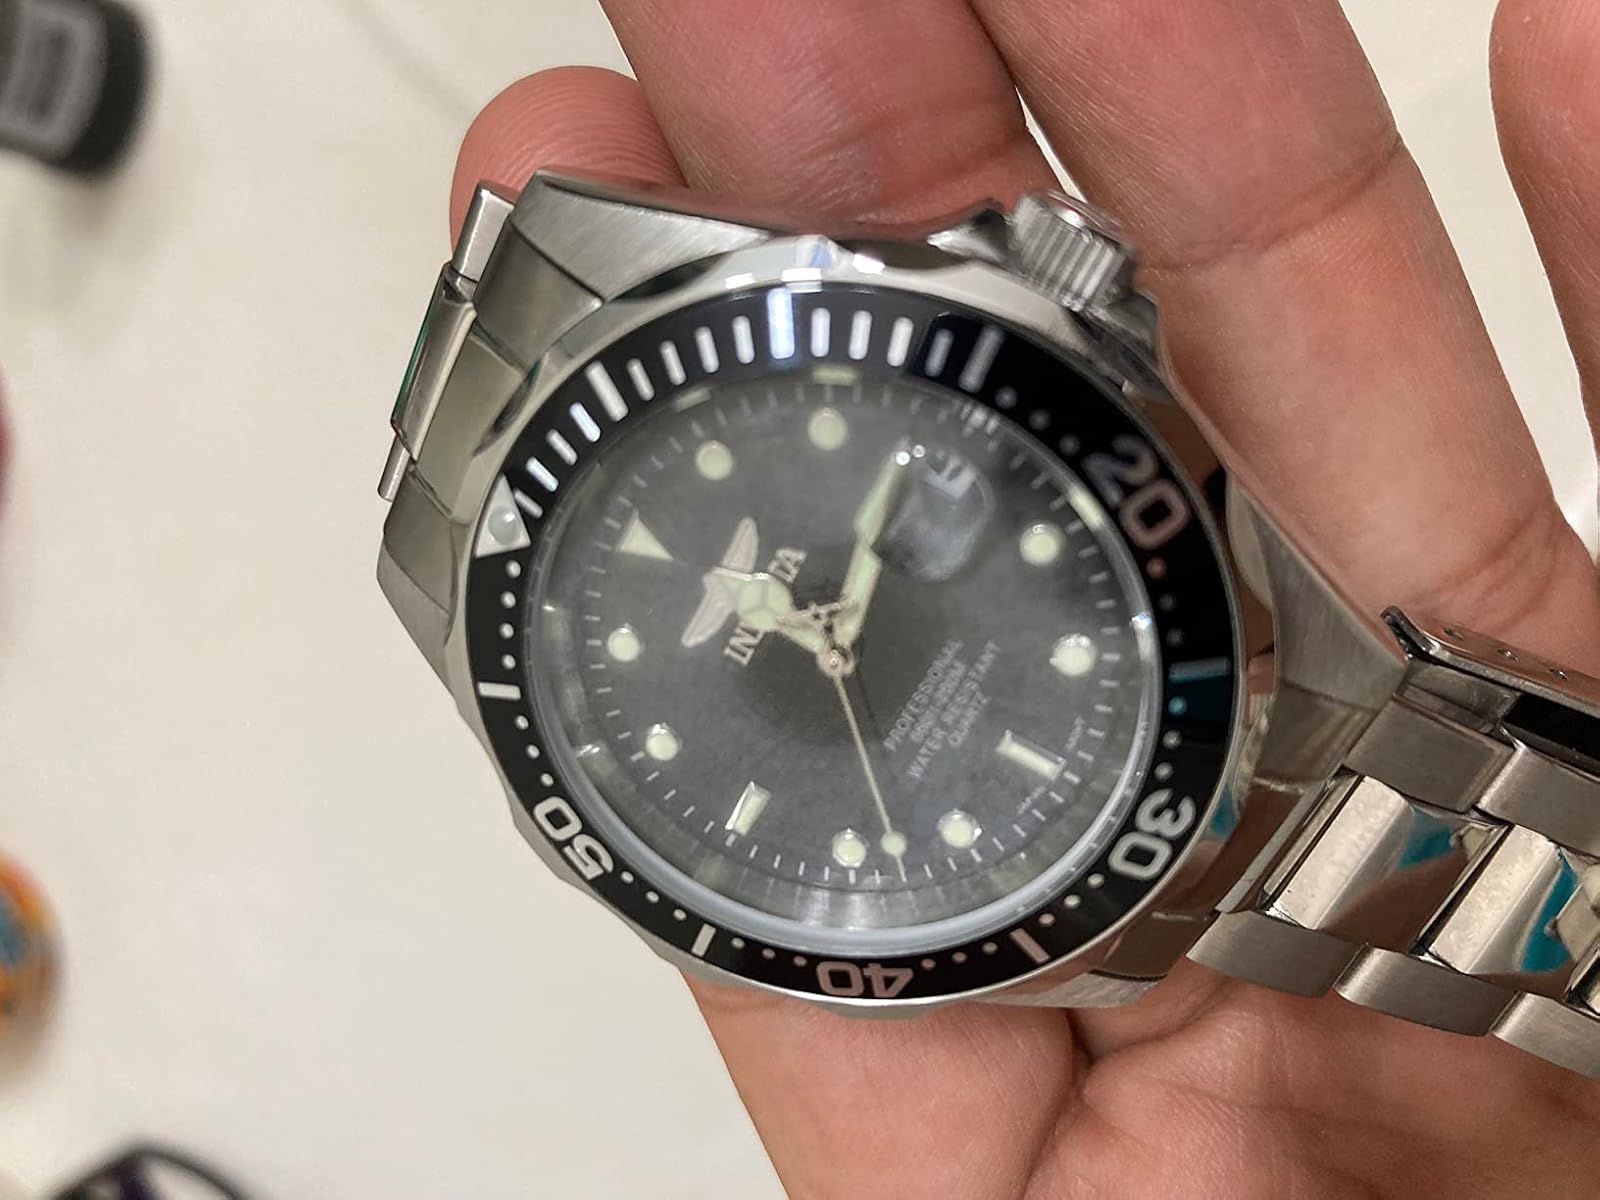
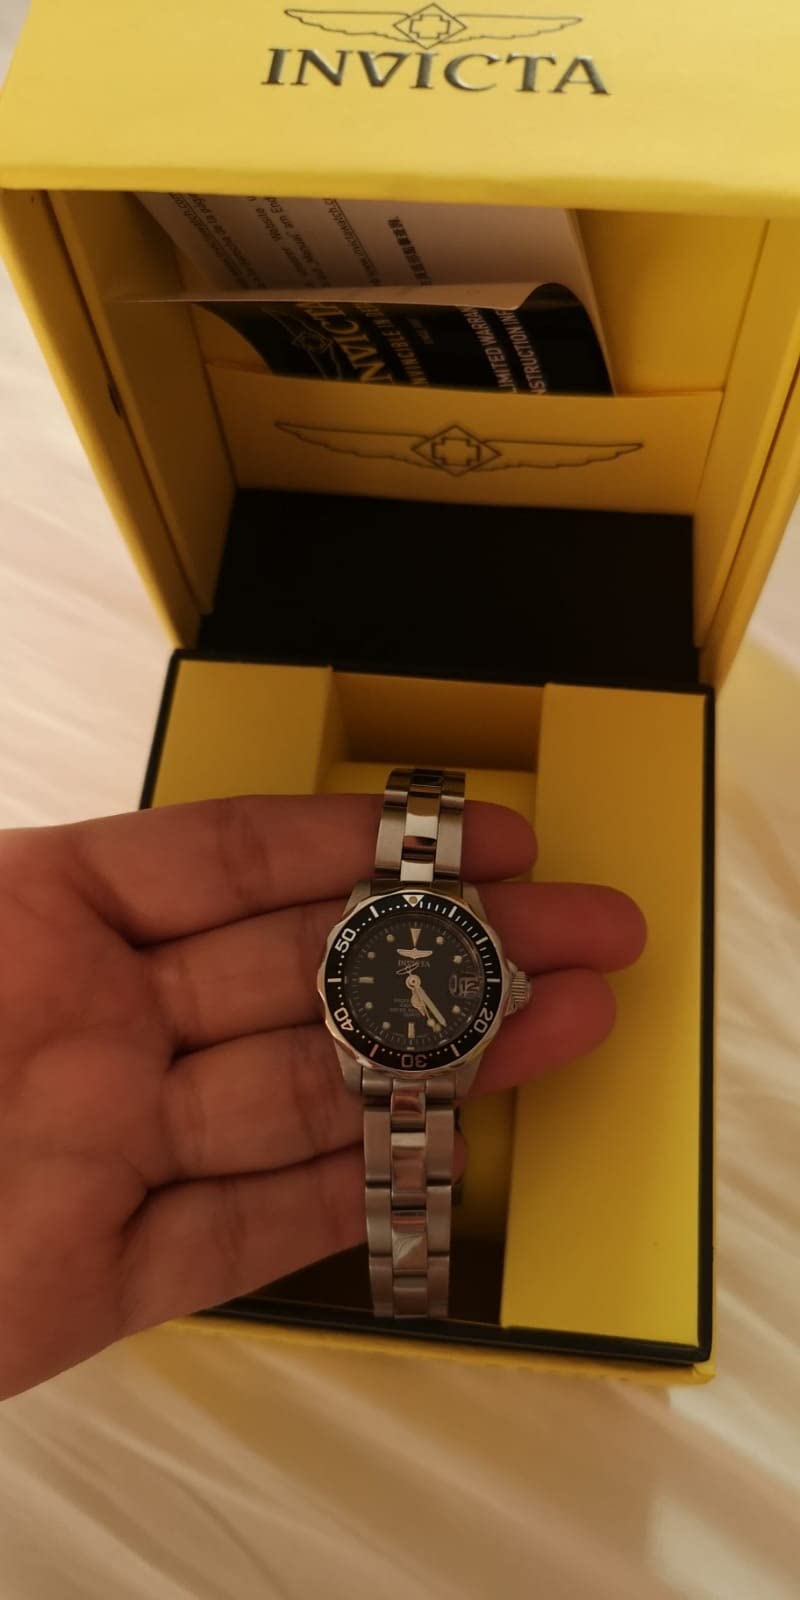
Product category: accessories_watch
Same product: yes